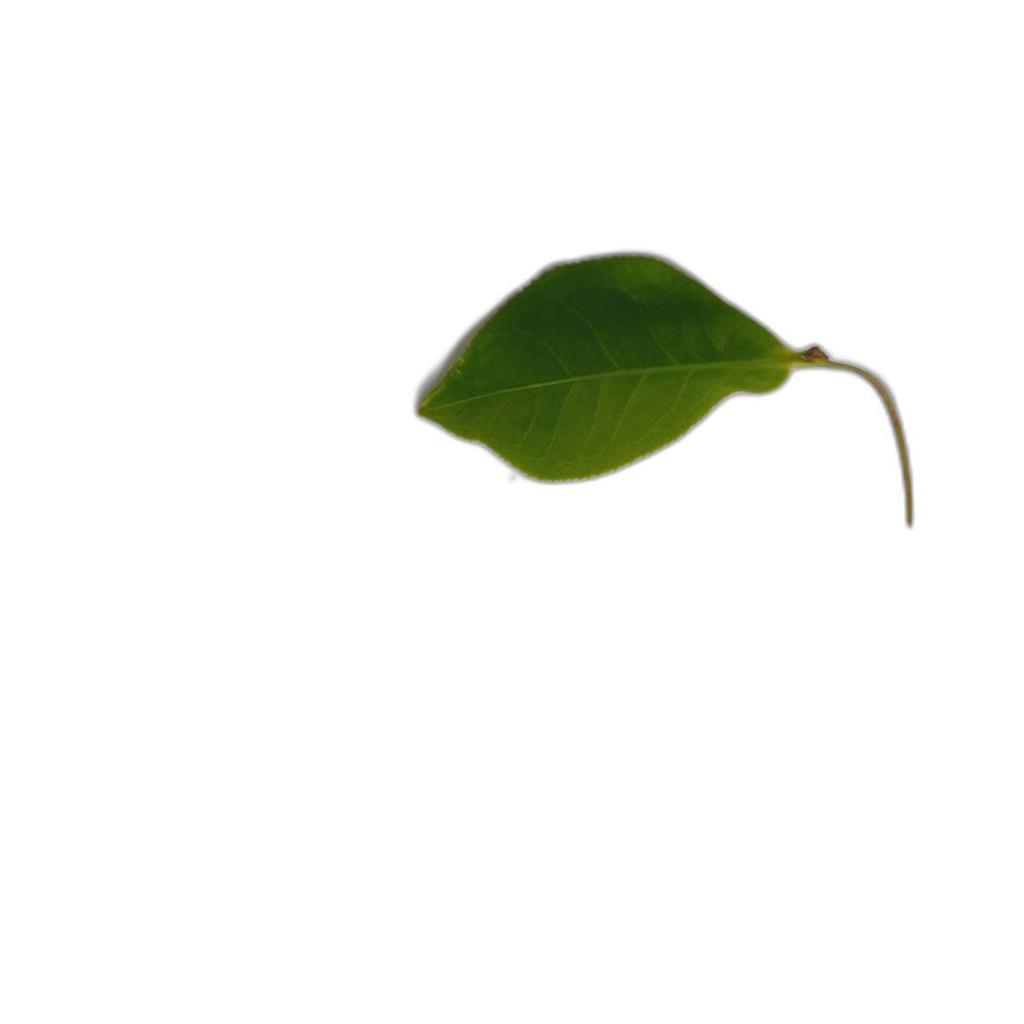
Label: Healthy